British and Irish stained glass (1811–1918)

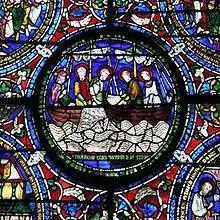
13th-century glass at Canterbury Cathedral is full of lively narratives set in roundels surrounded by foliate scrolls, adopted by many 19th-century designers including Clutterbuck, William Wailes and Ward and Hughes

York Minster also contains much of its original glass including important narrative windows of the Norman period, the famous Five Sisters window, the 14th-century west window and 15th-century east window. The "Five Sisters", although repaired countless times so that they now contain a spider's web of lead, still reveal their delicate pattern of simple geometric shapes enhanced by grisaille painting. They were the style of window which was most easily imitated by early 19th-century plumber-glaziers. The east and west windows of York are outstanding examples because in each case they are huge, intact, at their original location and by a known craftsman. The west window, designed in about 1340 by Master Robert, contains tiers of saints and stories of Christ and the Virgin Mary, each surmounted by a delicate Gothic canopy in white and yellow-stain, against a red background. The highly ornate tracery lights are filled with floral motifs. White glass "stone borders" surround each panel, making it appear to float in its frame. The east window of 1405 was glazed by John Thornton and is the largest intact medieval window in the world. It presents a narrative in sequential panels of the "Creation", the "Fall of Man", "the Redemption", "the Apocalypse", "the Last Judgment" and "the Glory of God".